British Columbia Highway 99

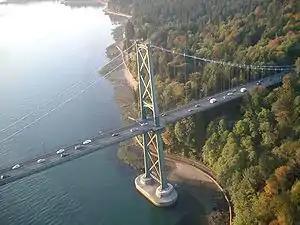
Aerial view of the Lions Gate Bridge, which carries Highway 99 between Vancouver and West Vancouver

The freeway section of Highway 99 ends at an interchange with Marine Drive on the north end of the Oak Street Bridge in Vancouver's Marpole neighbourhood. Within Vancouver, the highway travels for on various city streets that are maintained by the city government and are also served by TransLink buses. The highway briefly travels north on Oak Street and turns west onto West 70th Avenue through several residential blocks. Highway 99 then turns north onto Granville Street, which it follows for through residential neighbourhoods and a commercial district near its junction with Broadway, which carries the westernmost section of Highway 7.